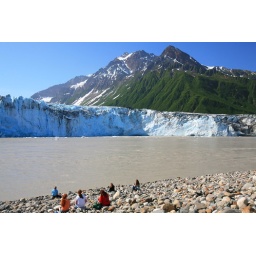
Just to give you an idea of the scale, the face of the glacier above the water here is about 300 feet tall.